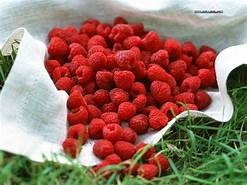
Label: raspberry